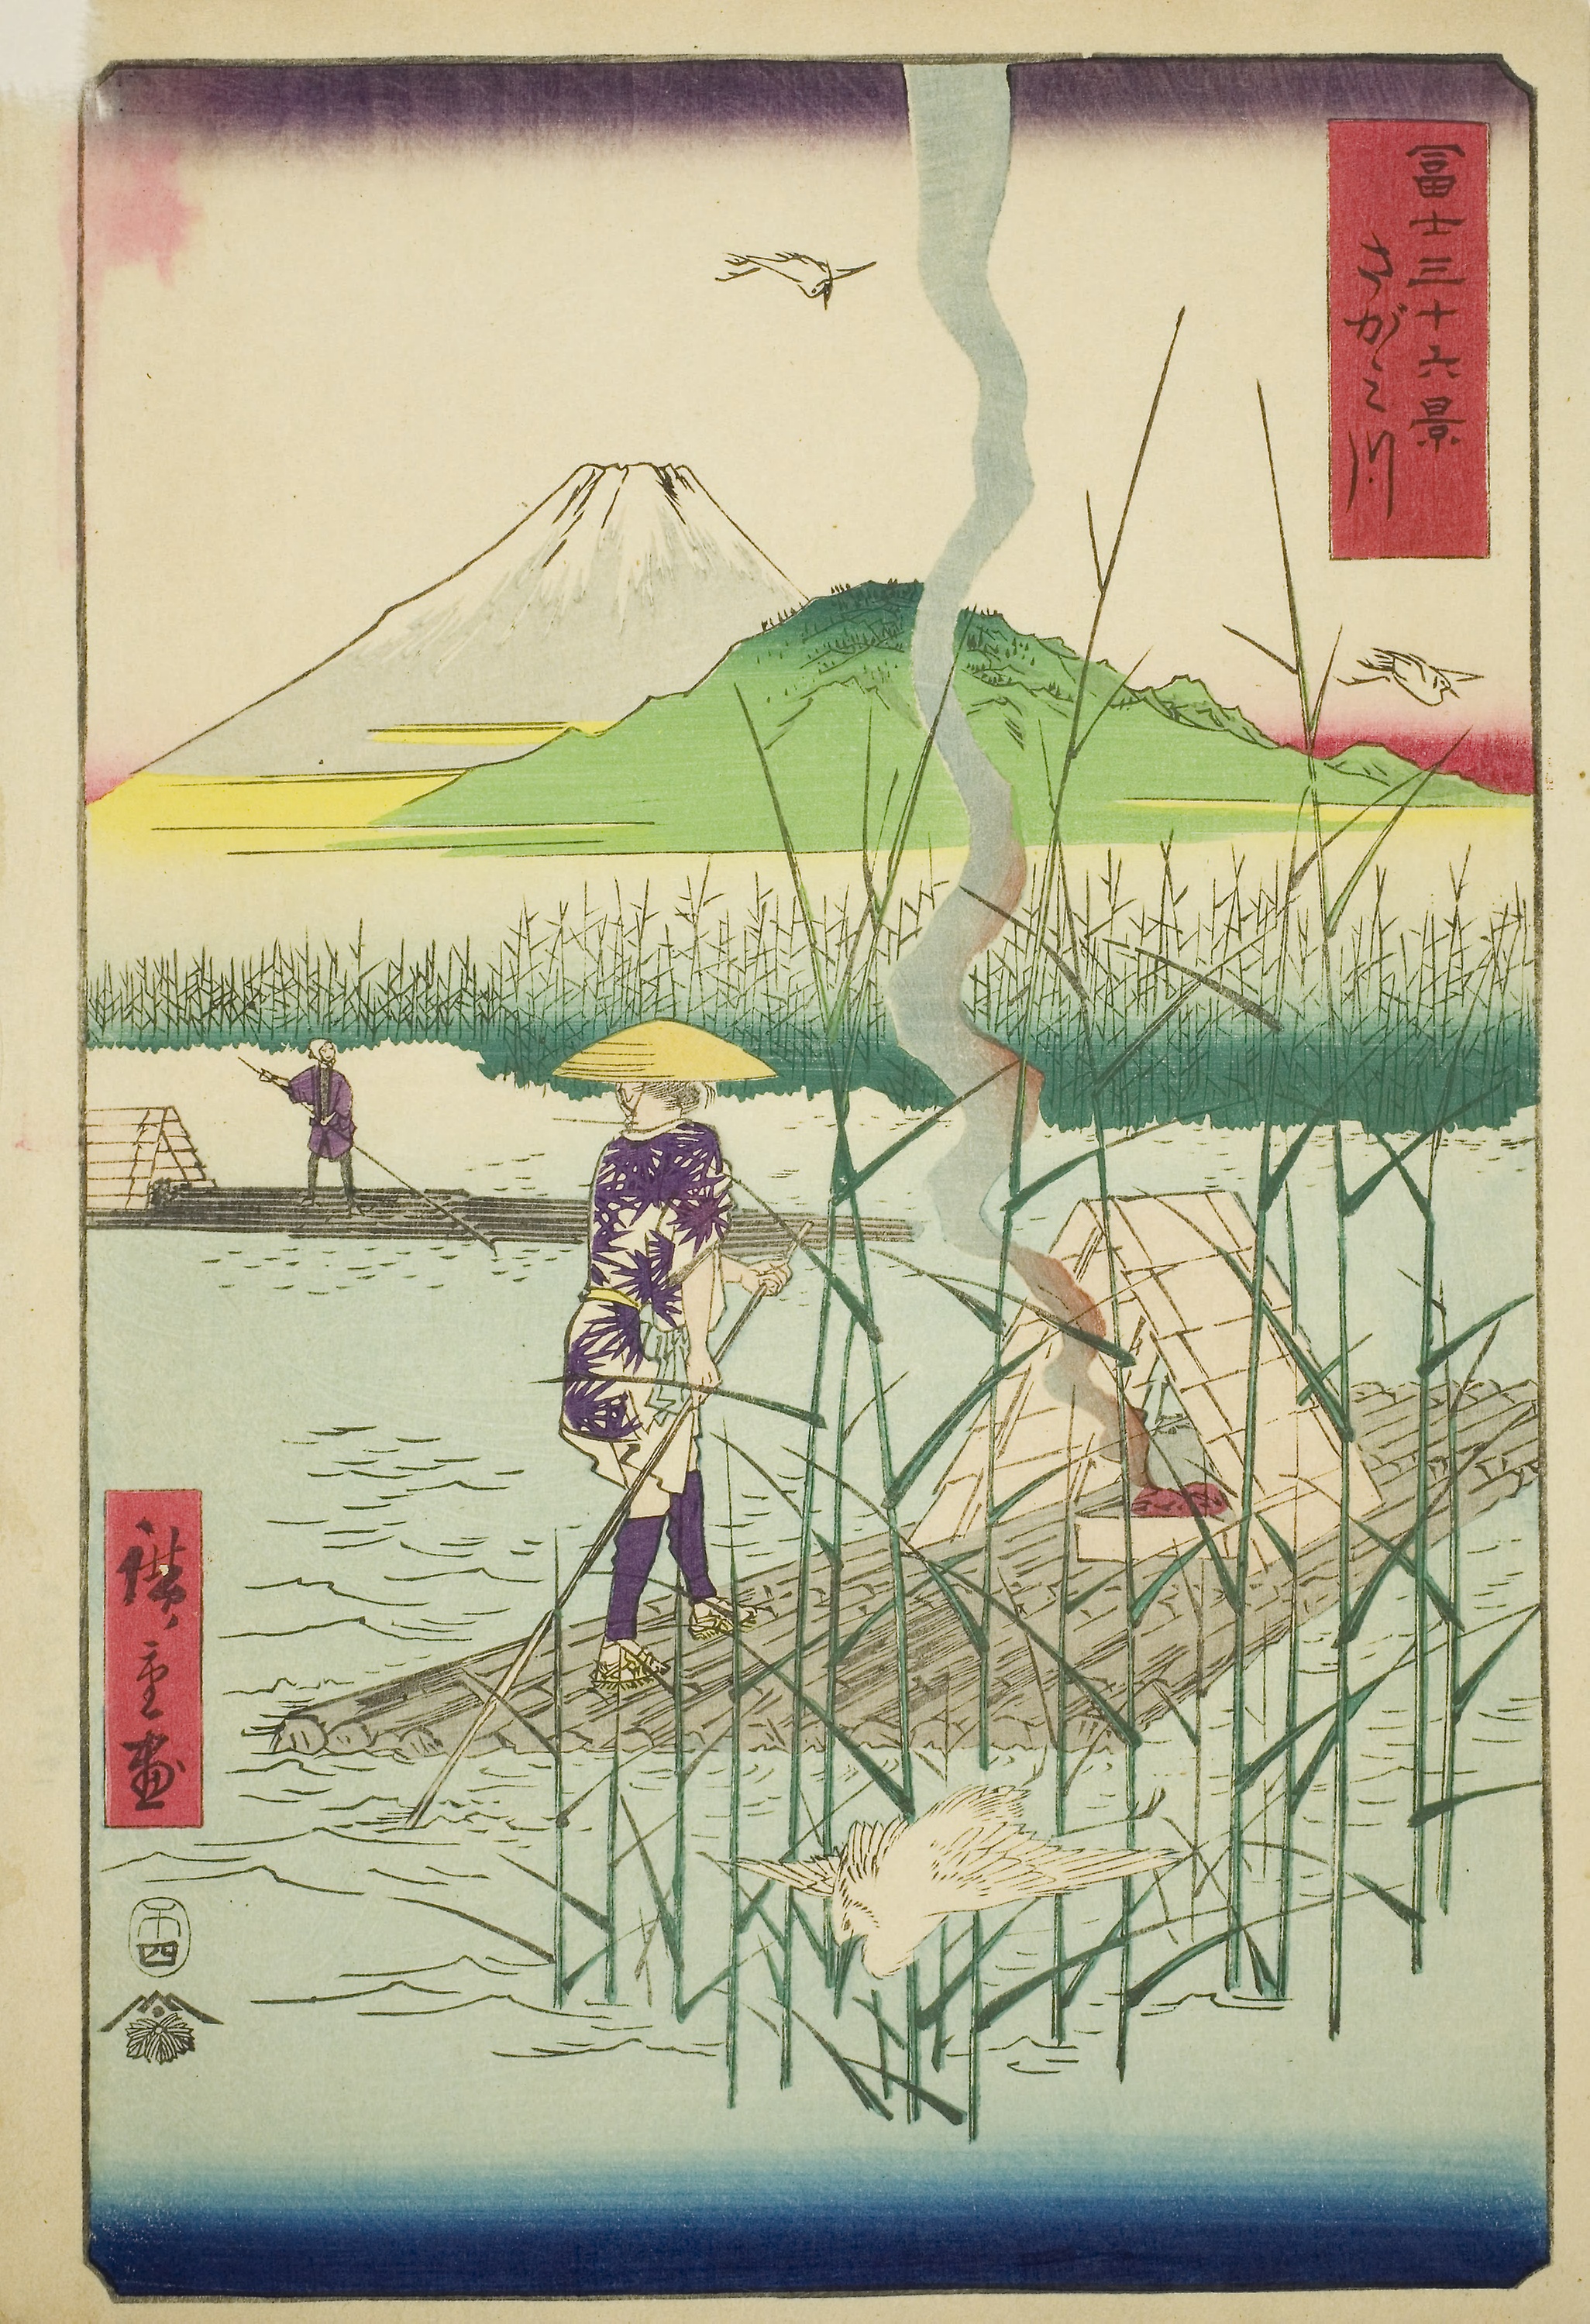
illustration, art, drawing, plant, child art